UCL Queen Square Institute of Neurology

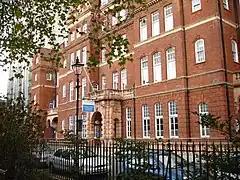
The National Hospital for Neurology and Neurosurgery

The Institute of Neurology was established in 1950. It merged with UCL in 1997, becoming the UCL Institute of Neurology. The institute is centred at Queen Square House, a concrete tower in the north-east corner of Queen Square, London that opened in 1971. Due to expansion, some of the institute's departments and activities are now based in numerous locations in Queen Square and surrounding parts of Bloomsbury. The UCL Institute of Neurology was rebranded to UCL Queen Square Institute of Neurology in September, 2018.